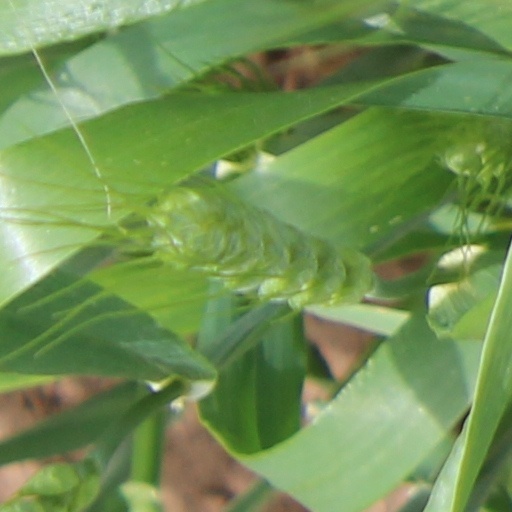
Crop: wheat